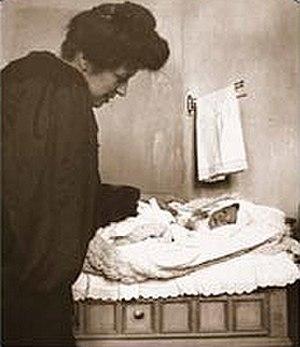
Margarita Kirillovna Morozova, née Mamontova le 22 octobre 1873 à Moscou et morte le 3 octobre 1958 à Moscou, est une mécène russe fameuse du début du XXᵉ siècle en Russie et l'une des représentantes importantes de l'élite philosophico-religieuse, culturelle et mondaine de cette époque. Elle fut la fondatrice de la Société philosophico-religieuse de Moscou, ouvrit son salon à nombre d'hommes de lettres et de musiciens, lança la maison d'édition La Voie et fit partie du comité directeur de la Société musicale russe. Margarita Morozova était l'épouse du richissime homme d'affaires et collectionneur Mikhaïl Morozov, la belle-sœur du collectionneur Ivan Morozov et l'une des figures centrales du Siècle d'argent qui s'épanouit en Russie dans les décennies d'avant la guerre de 1914.